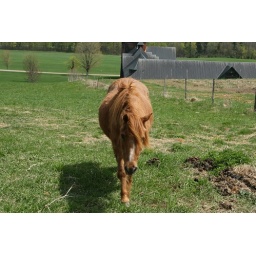
Small horse in the pasture at Shelburne Farms.